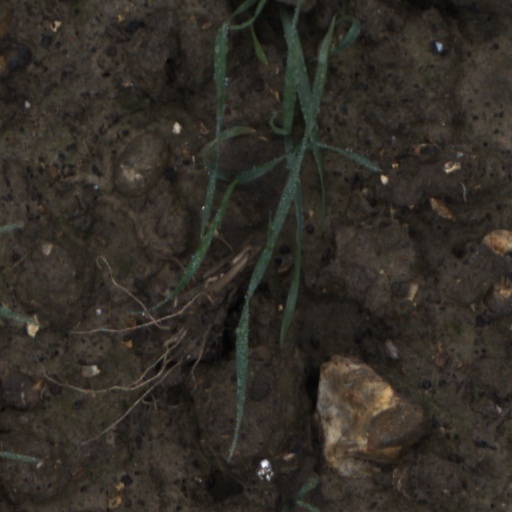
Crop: wheat